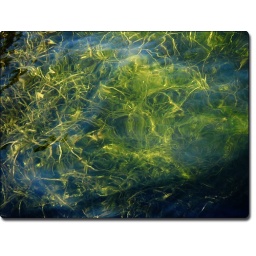
water plants in the lake